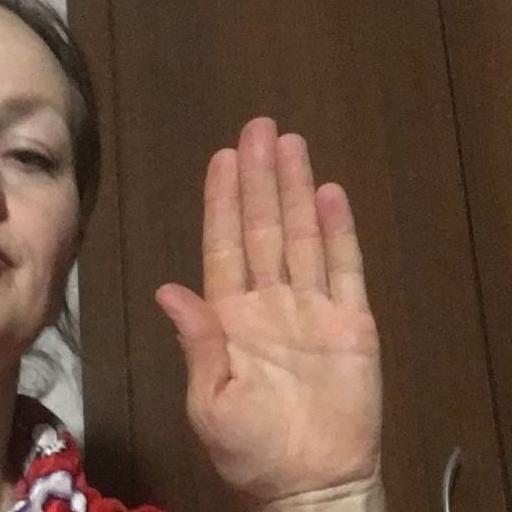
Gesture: stop